Sées station

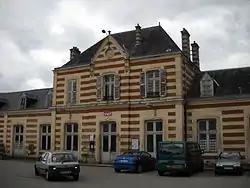
Sées - Train station

Sées station (French: "Gare de Sées") is a railway station serving the town Sées, Orne department, northwestern France.